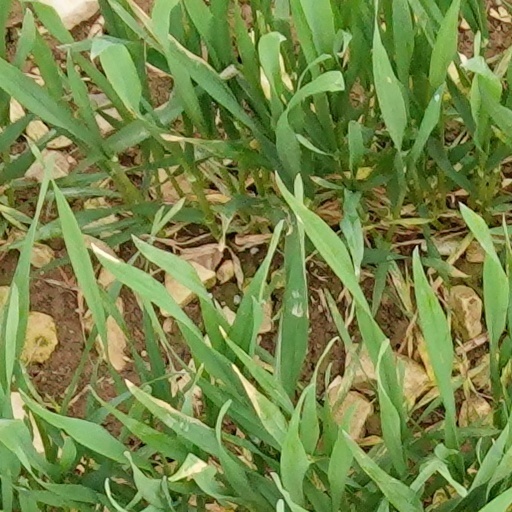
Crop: wheat